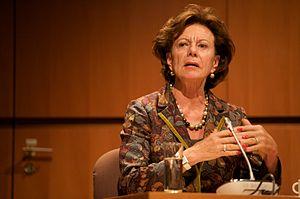
Neelie Kroes, née le 19 juillet 1941 à Rotterdam, est une femme d’affaires et politique néerlandaise, membre du parti populaire libéral et démocrate.